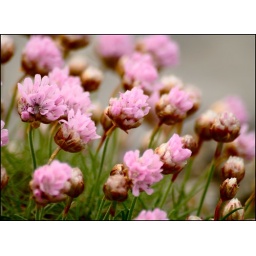
&lt;em&gt;Growing on bare rock within a few yards of the raging Atlantic&lt;/em&gt;